Dodge EV

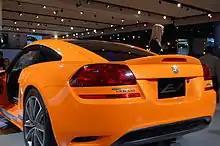
The Dodge EV at the 2009 North American International Auto Show.

The Dodge EV concept car, also called Dodge Circuit EV sports car, was a two-passenger, rear-wheel-drive, all-electric sports car shown to the public at the 2009 North American International Auto Show by Dodge.